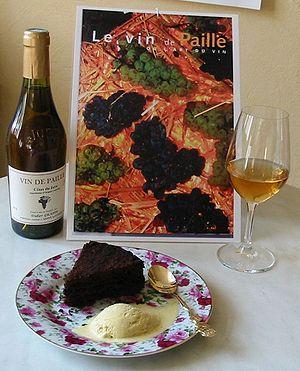
Vin de paille du Jura en Franche-Comté
Le vignoble du Jura représente une région viticole située dans le Jura en Franche-Comté, en France. Elle s'étend sur le Revermont et occupe une bande nord-sud de 70 kilomètres de long et de 6 kilomètres de large qui longe la fracture géologique séparant la Bresse du massif du Jura. Marqué par une personnalité typique et représentant environ 2 000 hectares, c'est l’un des plus petits vignobles français.
Le vin de paille ou vin paillé est un vin liquoreux, riche en arôme, produit dans de nombreux vignobles du monde, à partir de la sélection des plus belles grappes des vendanges qui subissent le passerillage.
La pressée du vin de paille est une fête viticole traditionnelle bachique annuelle, en l'honneur du vin de paille du Jura, organisée par l'association « brin de cultures », par la commanderie des Nobles Vins du Jura et du Comté et par des viticulteurs du vignoble du Jura, depuis 2008 à Arlay, en Bourgogne-Franche-Comté.